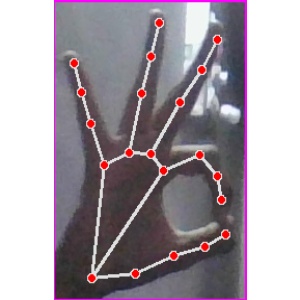
अक्षर: ण